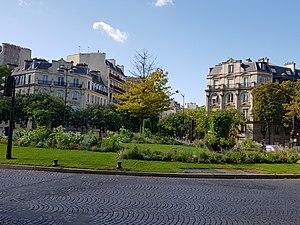
Place de Wagram, Paris 17e.
La place de Wagram est une place du 17ᵉ arrondissement de Paris.